Surgery in ancient Rome

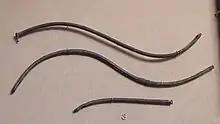
Ancient Roman catheters

Scalpels were tools made of a steel blade and a bronze handle. The bronze handle could be round, square, horizontal, or trapezoidal. Some scalpels had handles made of copper alloys with grips, dissectors, and an iron blade. This design was used to maximize efficiency. A slot was placed at one of the ends to connect to the steel blade. On the other end of the handle was connected to a leaf-shaped spatula. This spatula functioned as a blunt tool for dissection. A groove or a long and narrow indentation was located near the end of the handle. Alternatively, a cylindrical roll perforated with a hole could be used instead. Threads, wires, rolls, and perforations were used to attach the blade to the handle. Handles would have been decorated with moldings or inlay. The blade was made detachable to allow for cleaning and the usage of several blades. There were a variety of kinds of blades. One was straight, sharp, and pointed. Another was curved with sharp or blunt points. Blades were secured to the handles using simply sockets or key-hole shaped sockets using an alloy known as solder. The scalpel had great flexibility and performed a wide variety of functions, such as tearing away muscle and tissue during amputation, severing the umbilical cord, removing nasal polyps, mastectomies, making incisions, cutting through bone, and hernia repair.